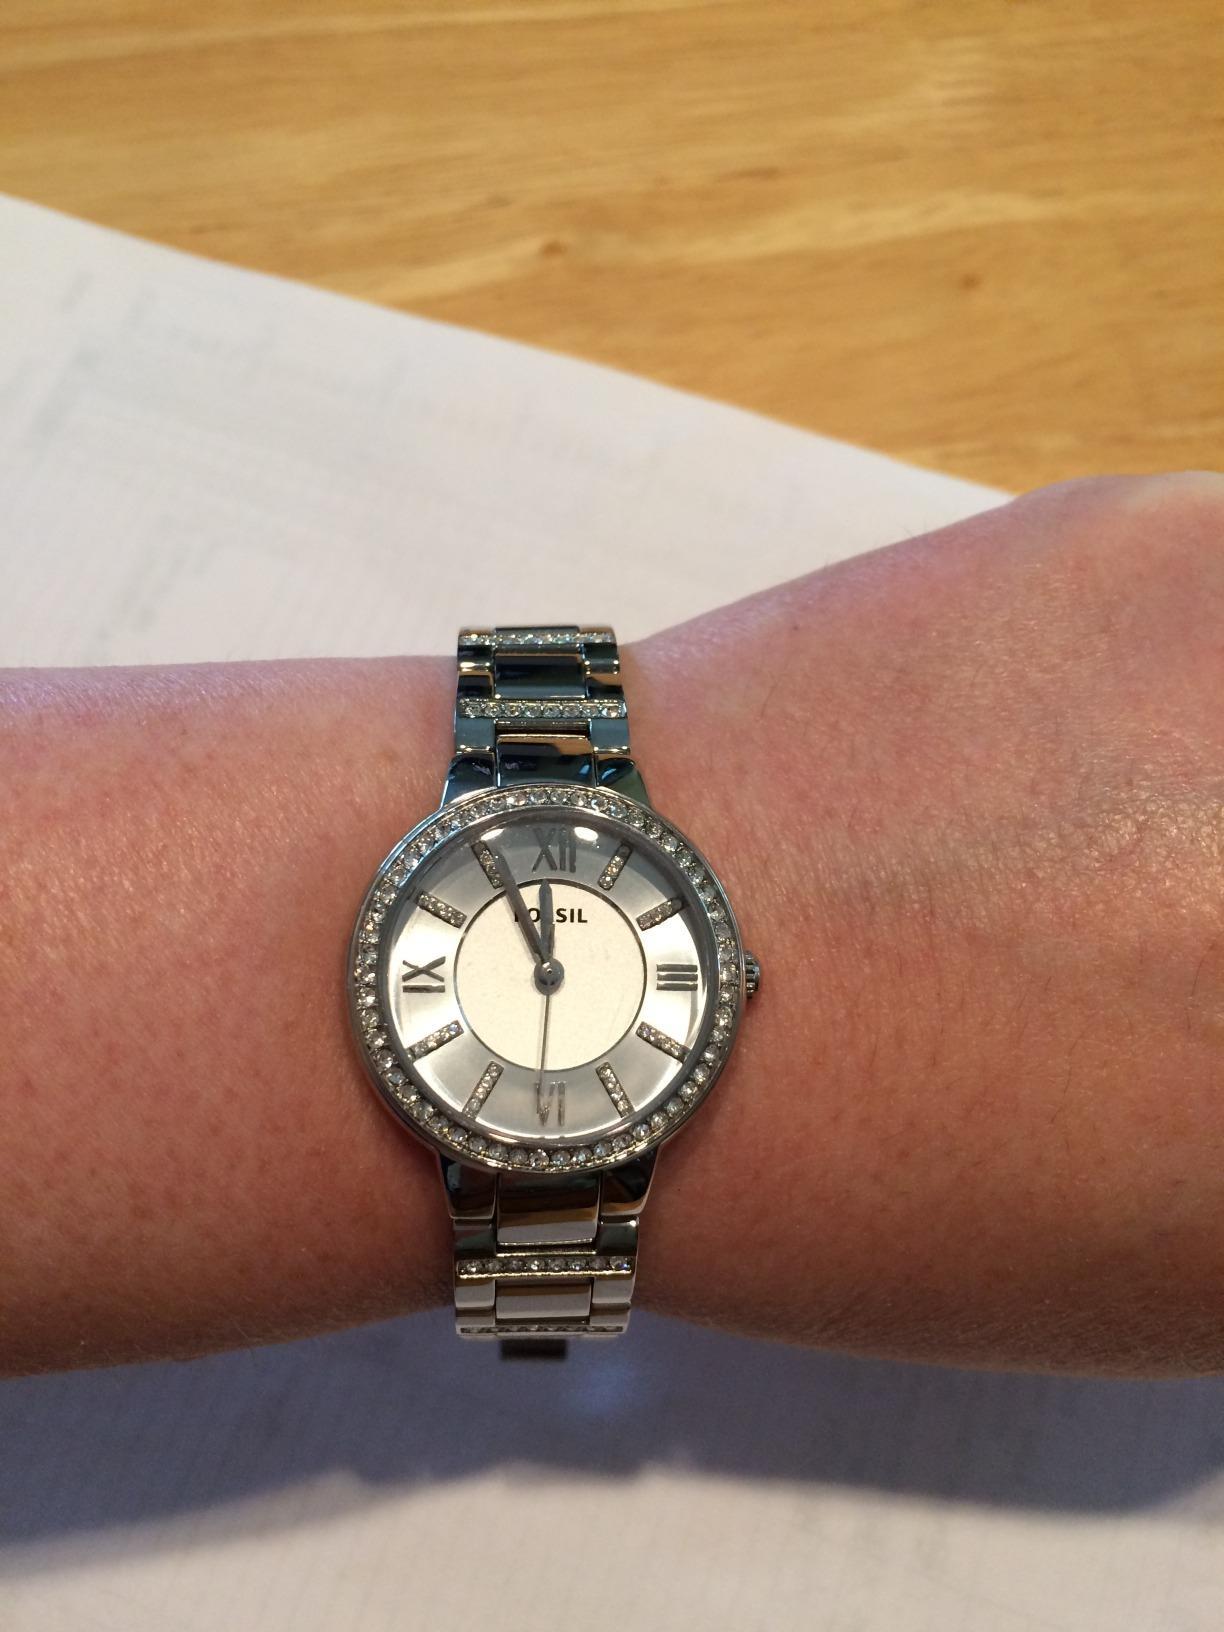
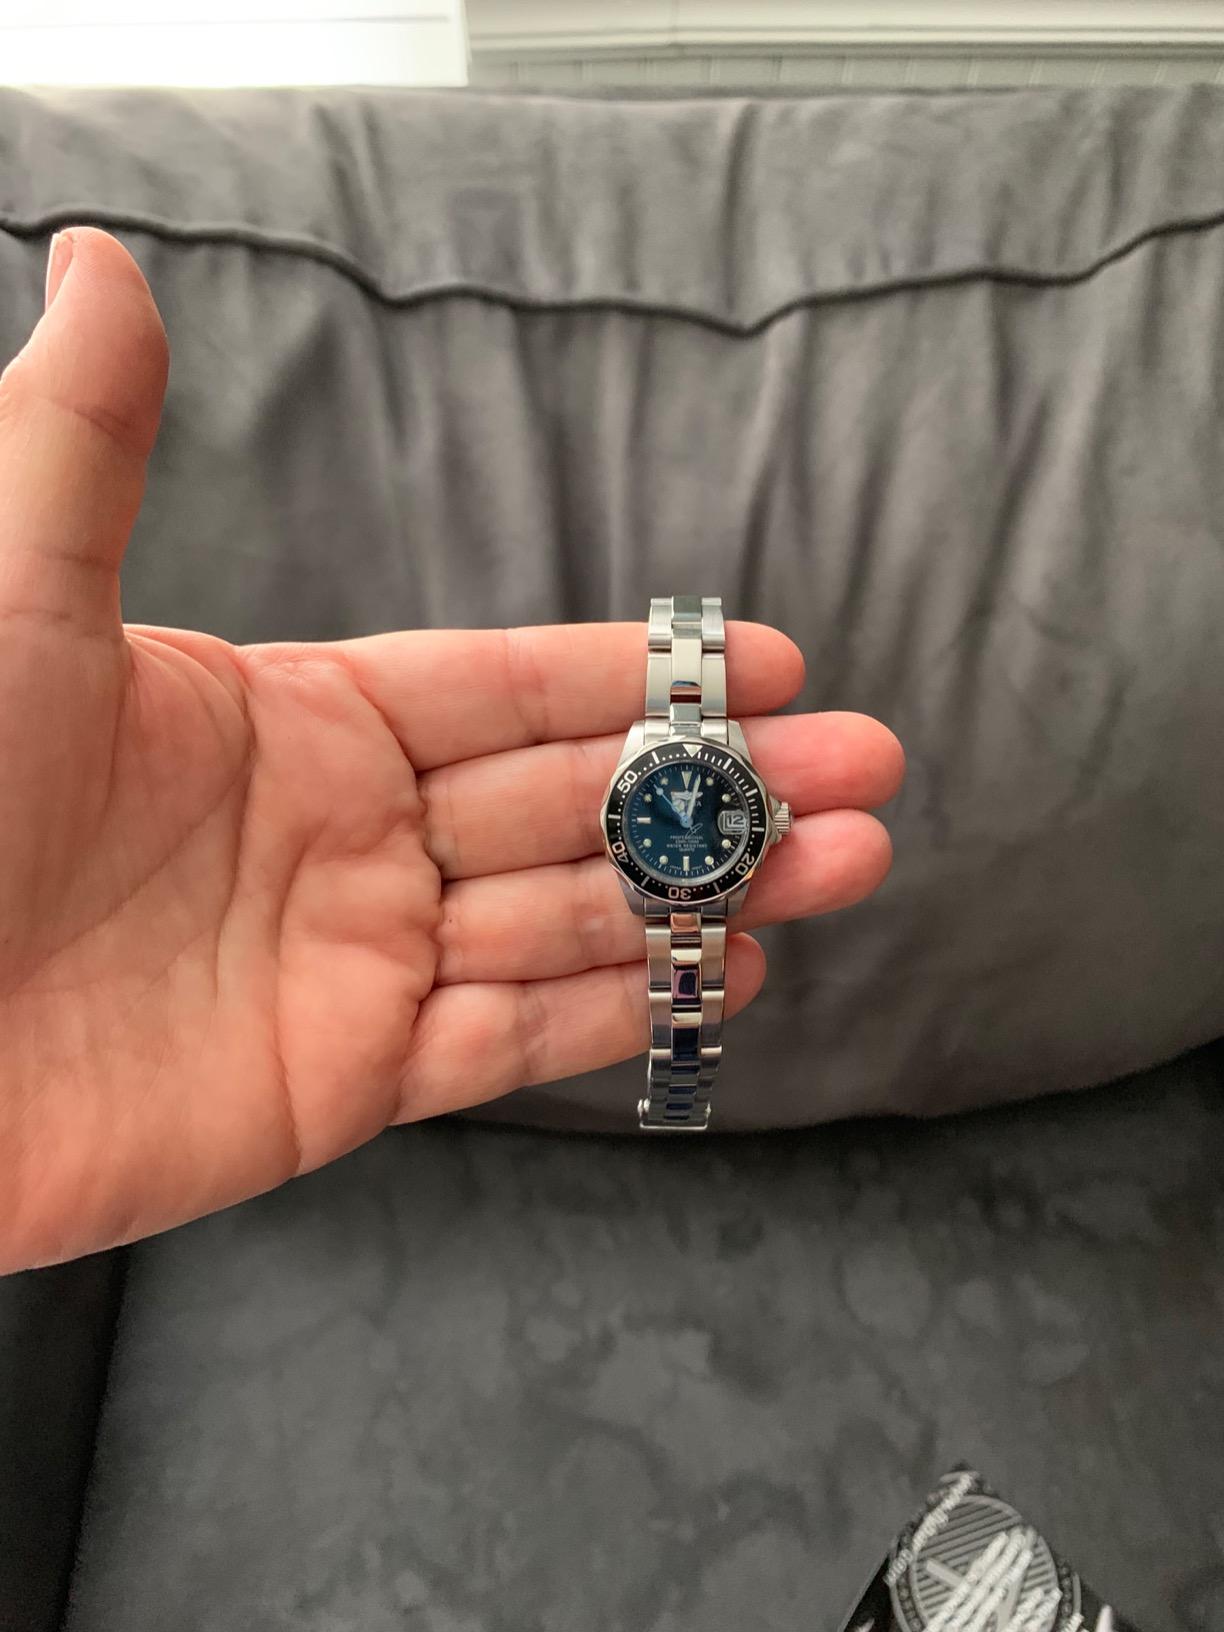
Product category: accessories_watch
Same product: no